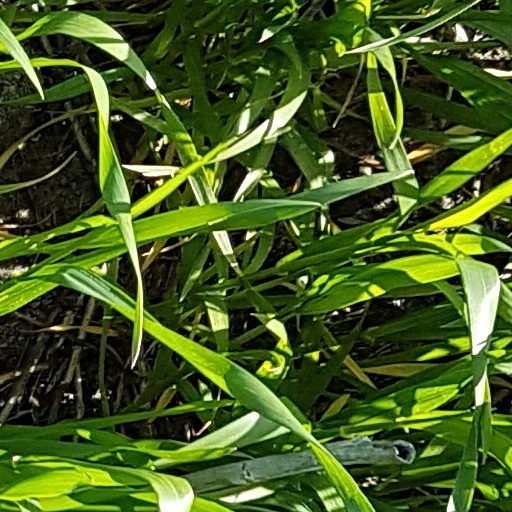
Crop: wheat